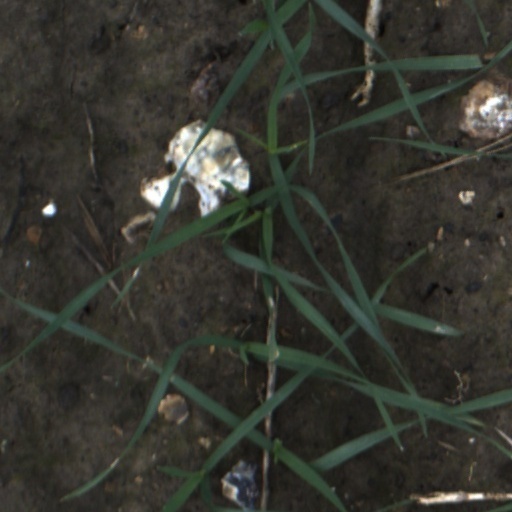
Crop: wheat